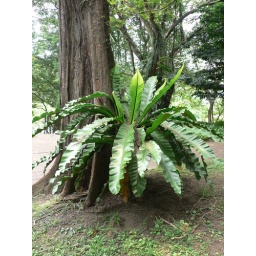
Practicing my picture taking in the park... flowers and plants stay still for the camera!